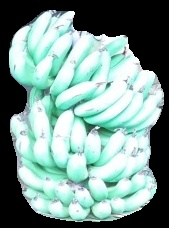
Variety: pachbale
Grade: grade1